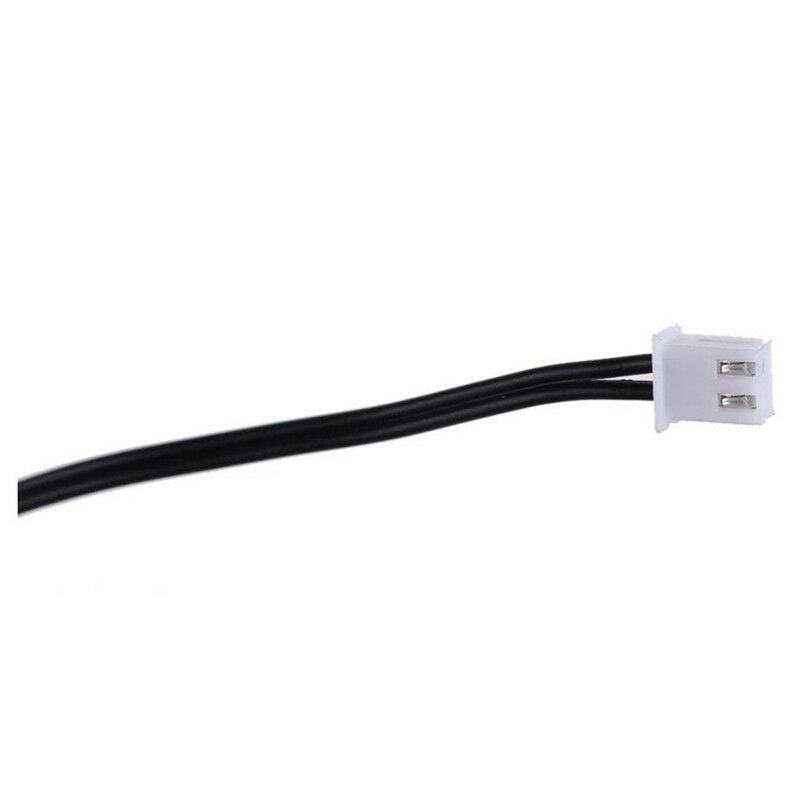
1PC Waterproof Temperature Sensor Temp Probe Thermistor NTC 10K B3950 1m
ITEM NAME:1PC Waterproof Temperature Sensor Temp Probe Thermistor NTC 10K B3950 1m Features NTC (10K ±1%) waterproof sensor Sensor size: 25.5*5mm Test temperature range: -40 â„ƒ to 300 â„ƒ. Optional length: 1 meters Accuracy ±1% Package included: Temperature Sensor x 1.NTC (10K ±1%) waterproof sensor. Temperature Sensor x 1. Sensor size: 25.5 5mm. Test temperature range: -40 â„ƒ to 300 â„ƒ.
Brand: Shop2IndiaBei
Category: Hardware > Tools > Measuring Tools & Sensors > Transducers > Temperature Transducers